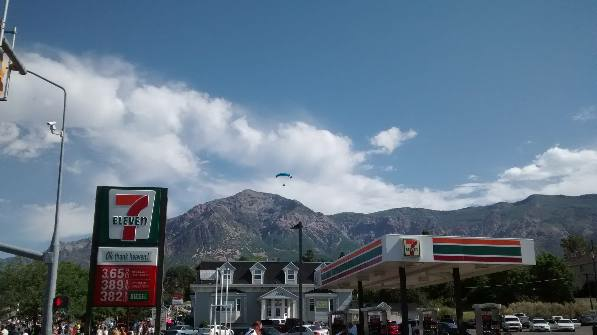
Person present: No